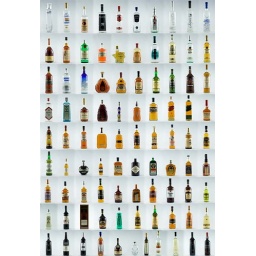
Poster of all the bottles in my home bar, including single malt whiskeys, bourbons, rums, vodkas, liqueurs and tequilas.